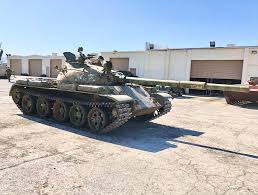
Label: Tank